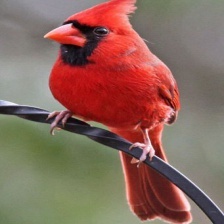
Species: NORTHERN CARDINAL
Scientific name: CARDINALIS CARDINALIS